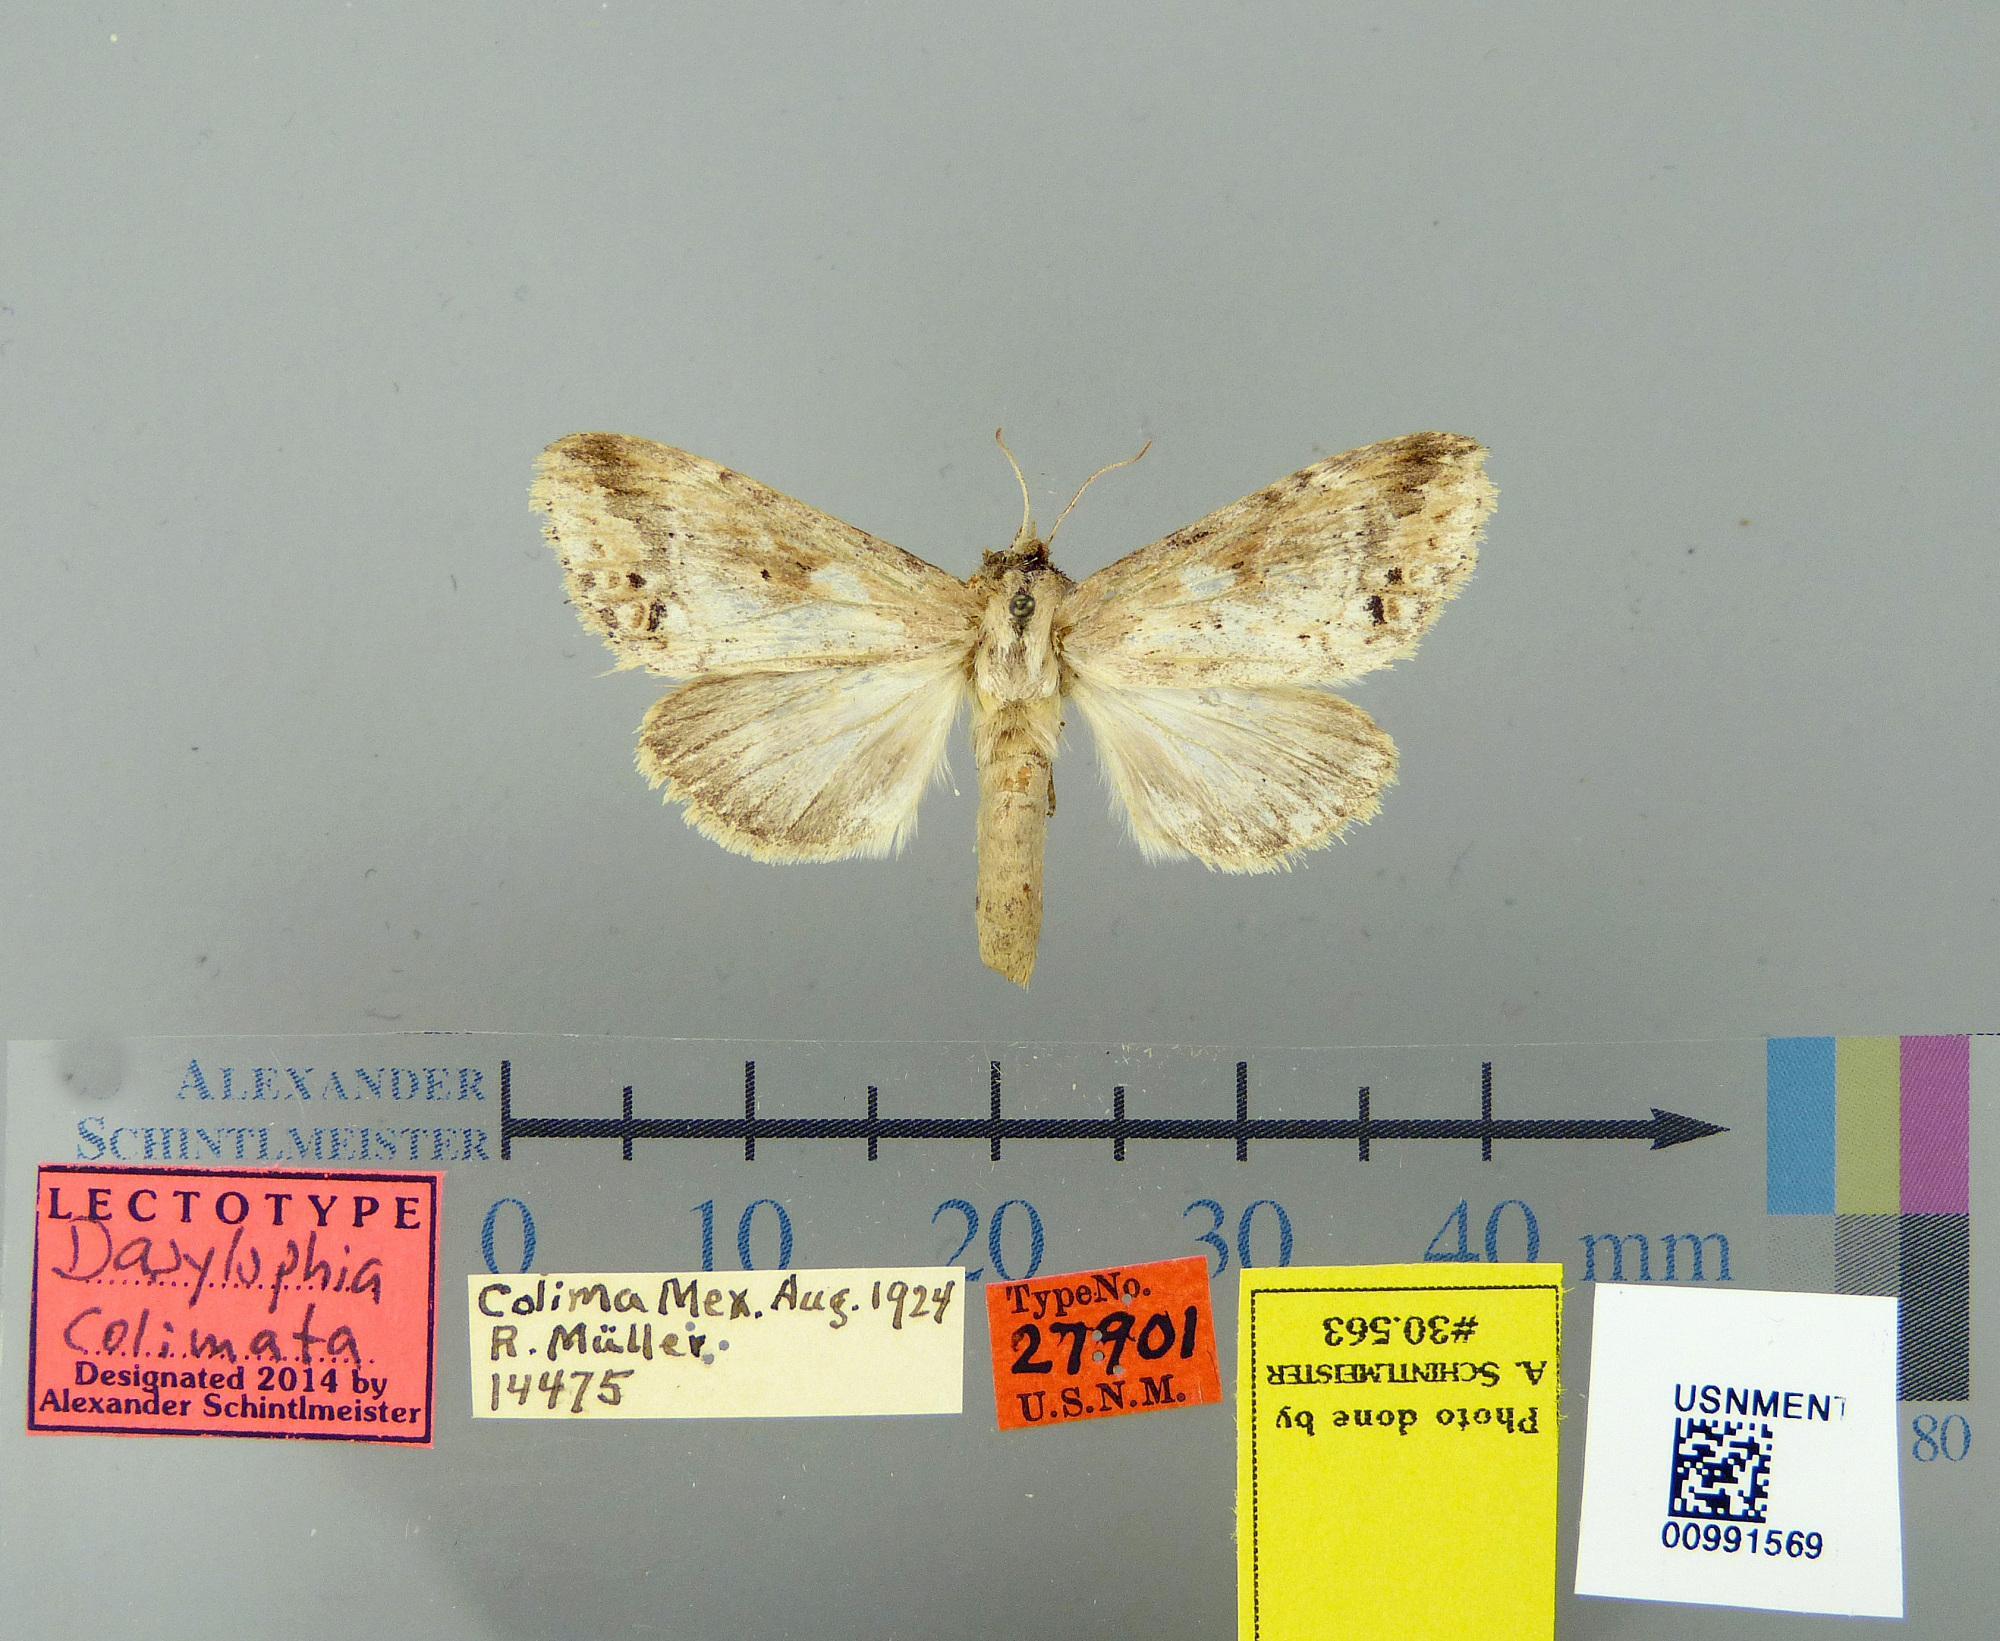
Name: Dasylophia colimata
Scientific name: Dasylophia colimata Dyar, 1925
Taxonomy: Animalia, Arthropoda, Insecta, Lepidoptera, Notodontidae
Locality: Colima, Mexico
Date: Aug 1924